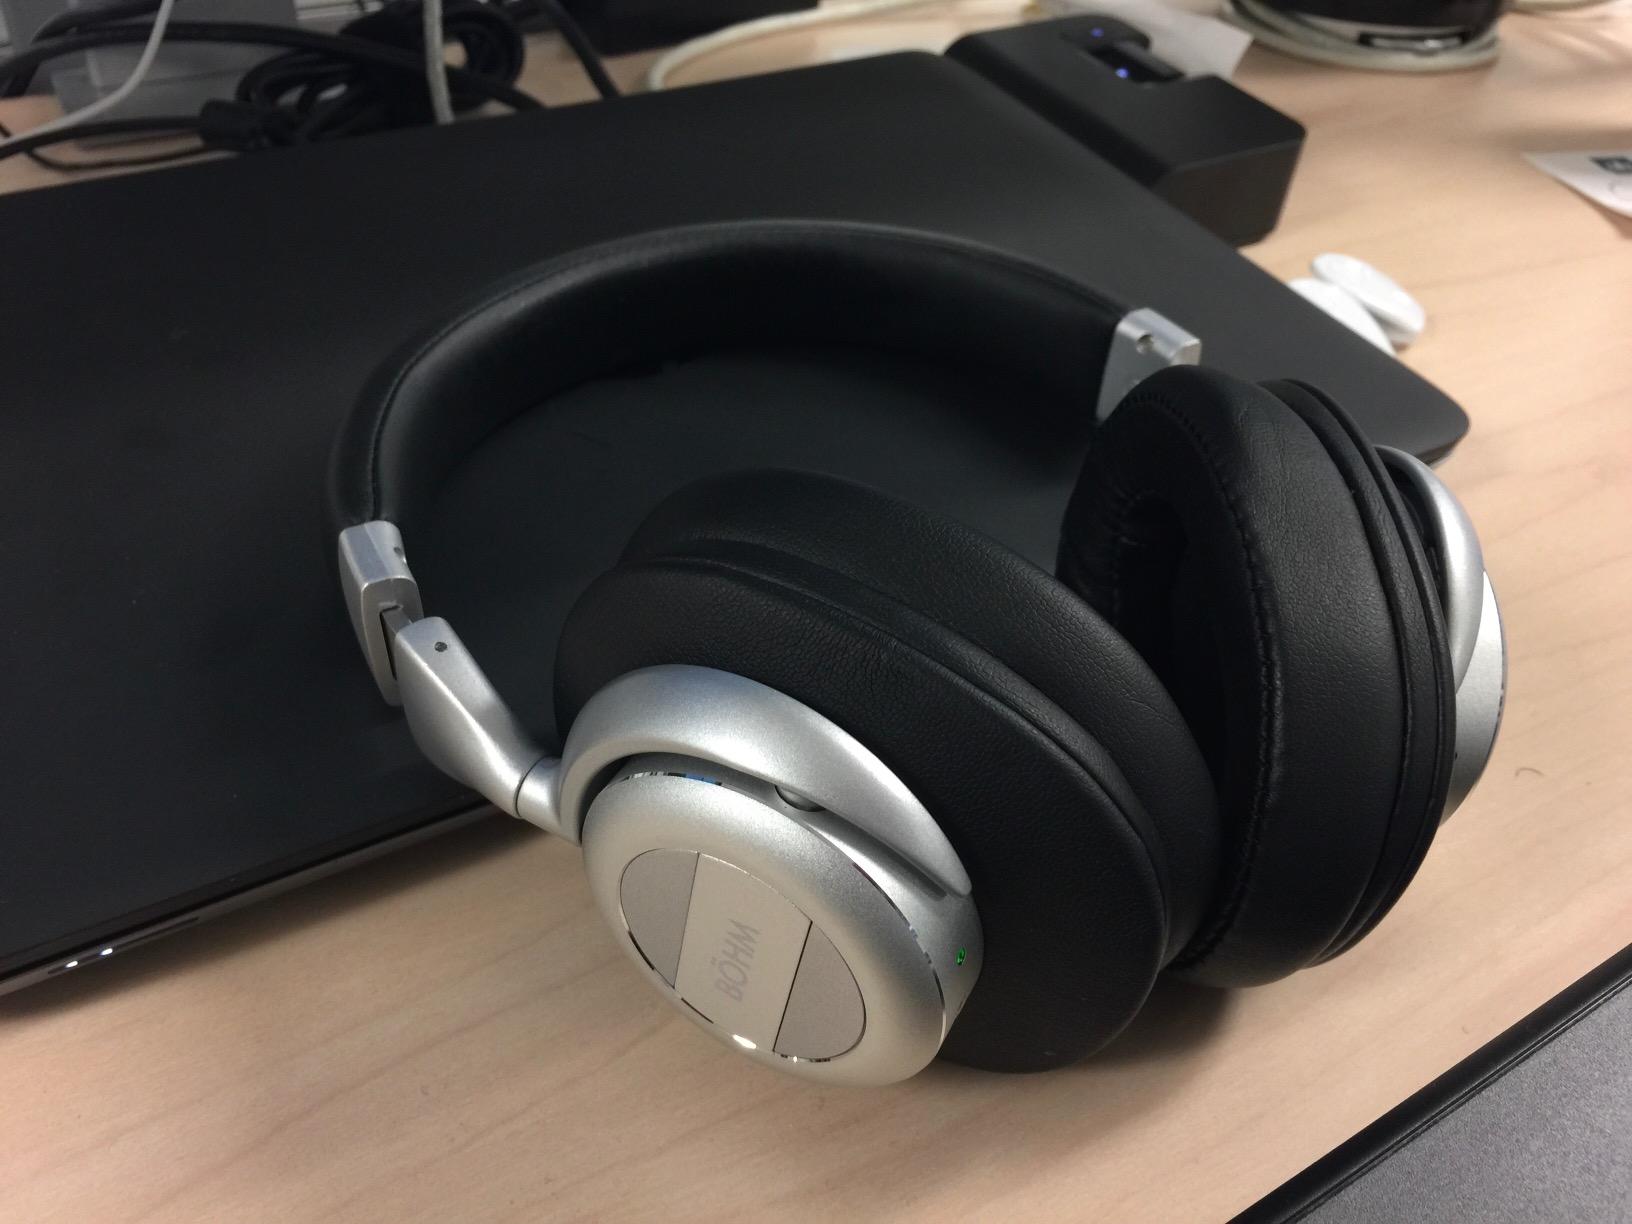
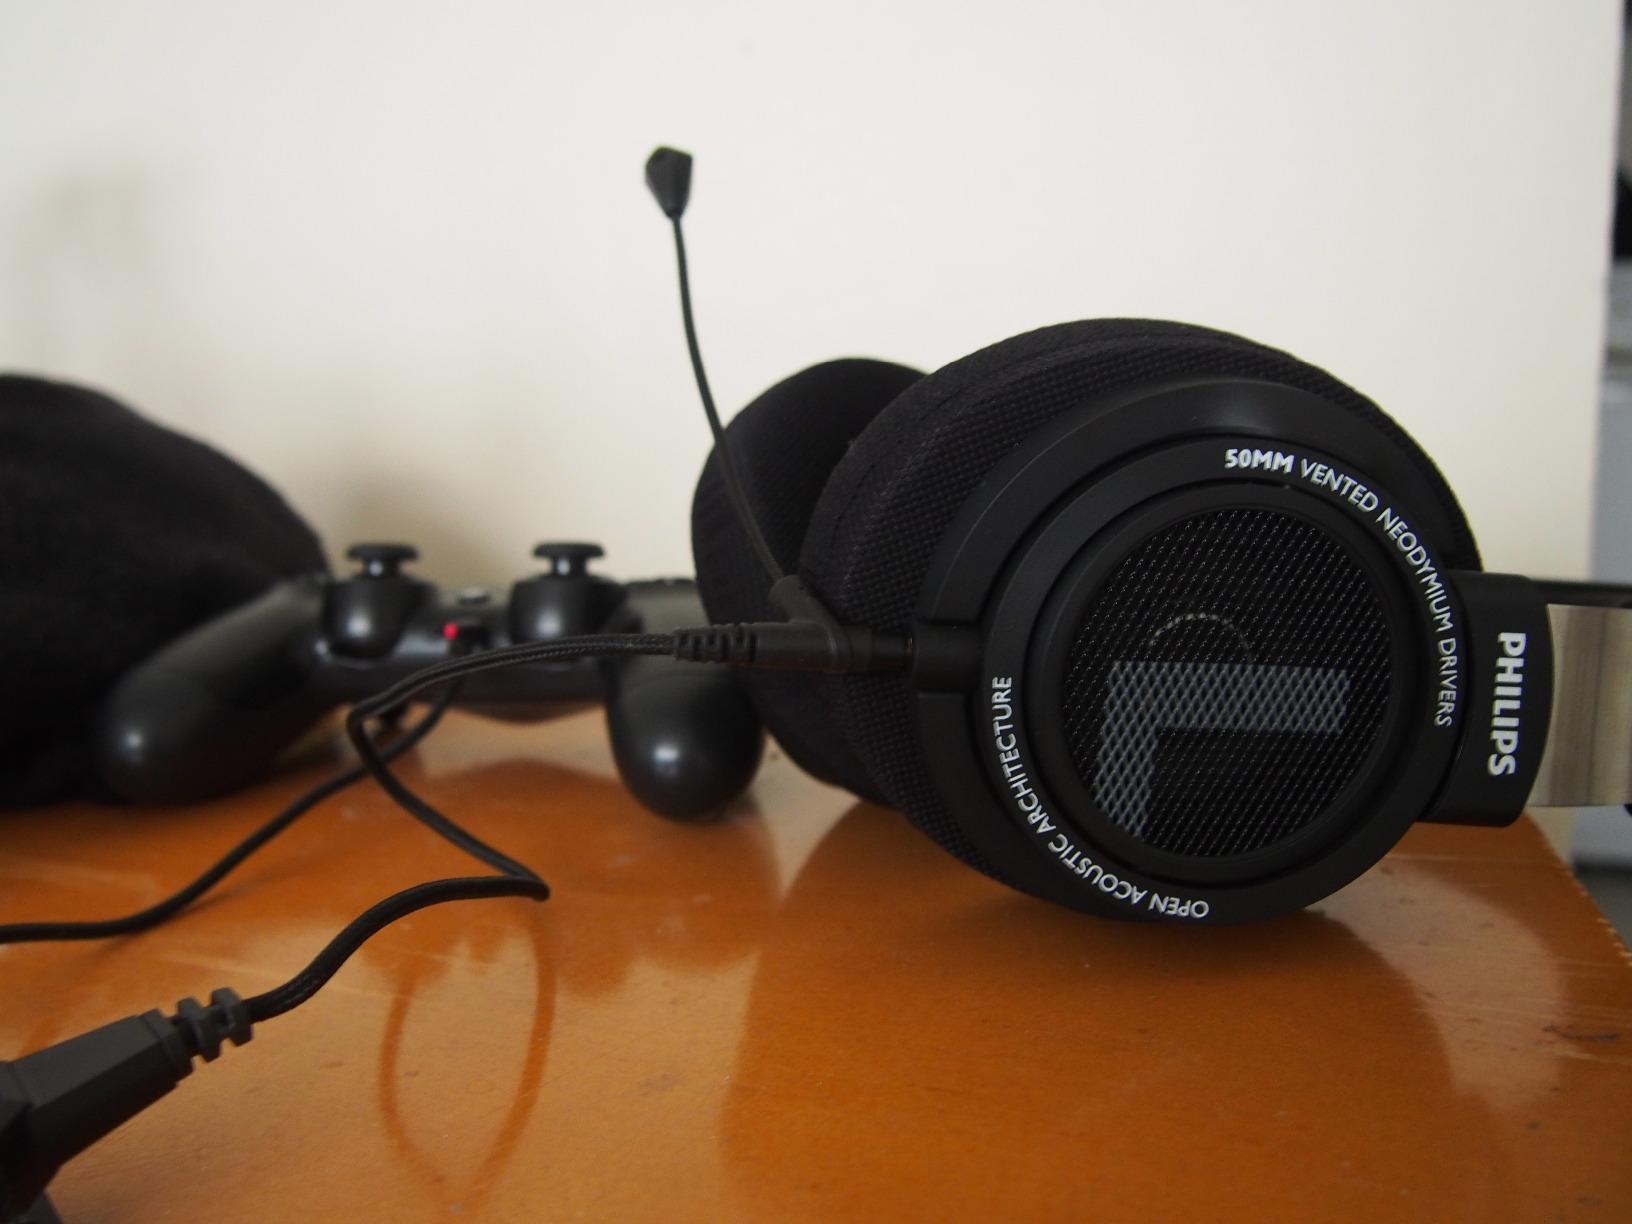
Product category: headphones
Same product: no